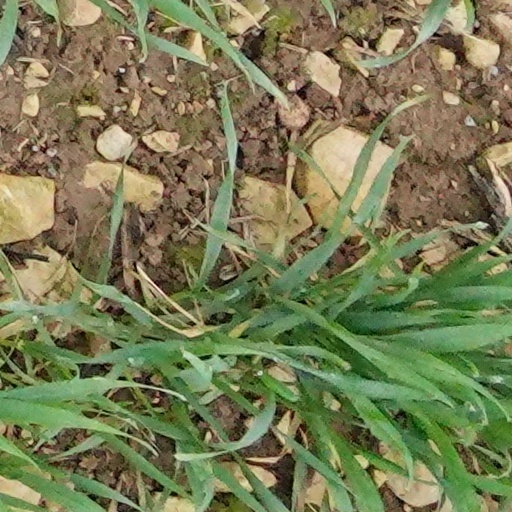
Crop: wheat